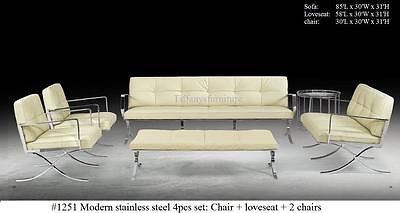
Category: sofa